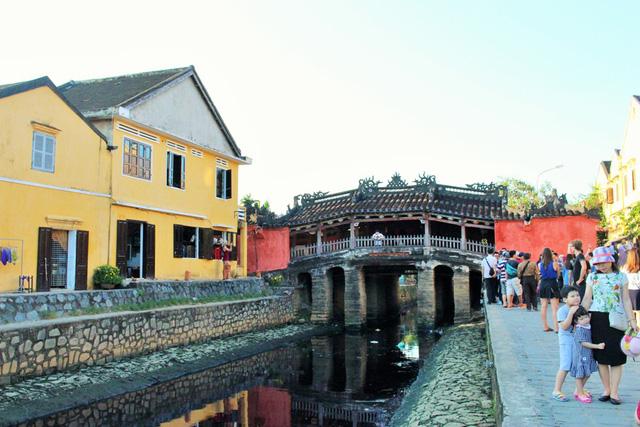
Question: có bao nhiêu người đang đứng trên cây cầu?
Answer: có một người mang áo trắng đang đứng trên cây cầu